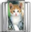
Label: cat